Balan Wonderworld

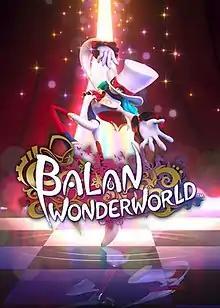
Cover art, featuring central character Balan

is a 2021 platform game developed by Arzest and Balan Company and published by Square Enix. Assuming the role of two children guided by a magical being called Balan, the player explores twelve worlds themed after the hearts of troubled individuals. They explore levels, collecting items to progress to further areas, and using a variety of powers unlocked using themed costumes.